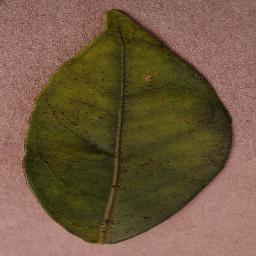
Label: Orange___Haunglongbing_(Citrus_greening)